Houghton Library

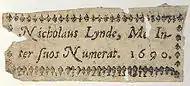

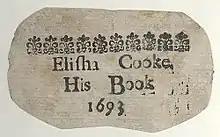
Bookplates from the Houghton collection

Harvard's first special collections library began as the Treasure Room of Gore Hall in 1908. The Treasure Room moved to the newly built Widener Library in 1915. In 1938, looking to supply Harvard's most valuable holdings with more space and improved storage conditions, Harvard College Librarian Keyes DeWitt Metcalf made a series of proposals which eventually led to the creation of Houghton Library, Lamont Library, and the New England Deposit Library. Funding for Houghton was raised privately, with the largest portion coming from Arthur A. Houghton Jr., in the form of stock in Corning Glass Works. Construction was largely completed by the fall of 1941, and the library opened on February 28, 1942.